The Invisible Host

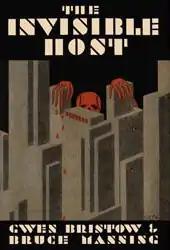
First edition

The Invisible Host is a 1930 American mystery/thriller novel written by the husband-wife team of Gwen Bristow and Bruce Manning. It was published by The Mystery League, Inc. Though little remembered today, it did well enough in its own time for Hollywood to adapt it into a feature film, 1934's "The Ninth Guest" (which name would also be utilized for subsequent editions of the book). Before its cinematic adaptation, Pulitzer Prize winning dramatist Owen Davis had adapted it for a 1930 Broadway play with the same name as the subsequent film ("The Ninth Guest"). It could be considered an example of the "old dark house" type of thriller.